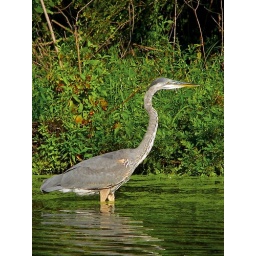
A Great Blue Heron walking in the water at the Celery Farm.